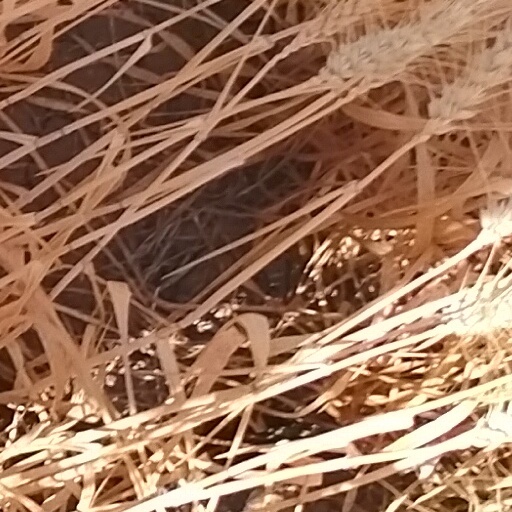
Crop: wheat